Tel Megiddo

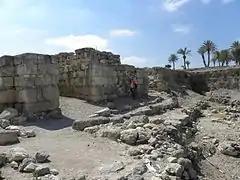
Gate 2156, built by a proto-Israelite power or during the Omride dynasty (Late Iron Age IIA, c. 900–780 BCE).

Rulers of the Israelite Northern Kingdom improved the fortress from around 900 to 750 BCE. The palaces, water systems and fortifications of the site at this period were among the most elaborate Iron Age constructions found in the Levant. There is a putative "Solomonic gate" (Gate 2156), which belongs to Stratum VA-IVB, dated by recent excavations and new radiocarbon analysis by Megiddo Expedition, led by Israel Finkelstein, during the time of the Omrides, (c. 886–835 BCE), in the Late Iron Age IIA (around 900–780 BCE).